Dylan Escobar

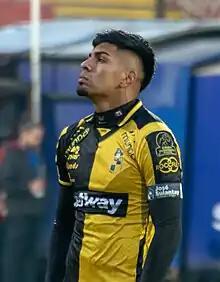
Escobar with Coquimbo Unido in 2023

Dylan Alejandro Escobar Álvarez (born 2 December 2000) is a Chilean professional footballer who plays as a defender for Chilean Primera División side Universidad Católica on loan from Coquimbo Unido. He can operate as a right-back or defensive midfielder.